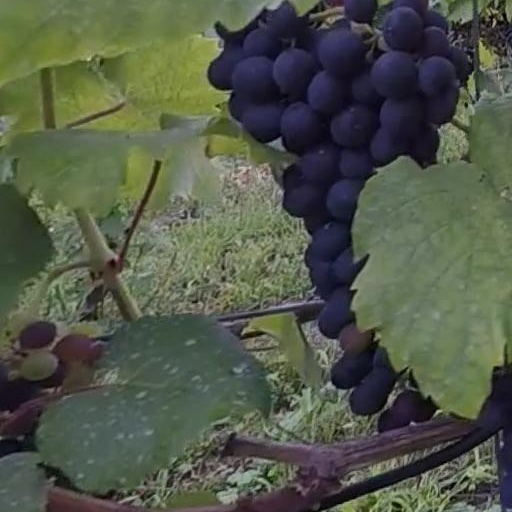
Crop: grape